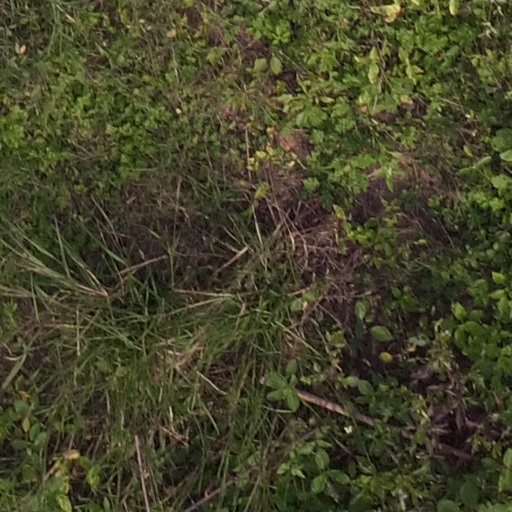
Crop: maize; corn